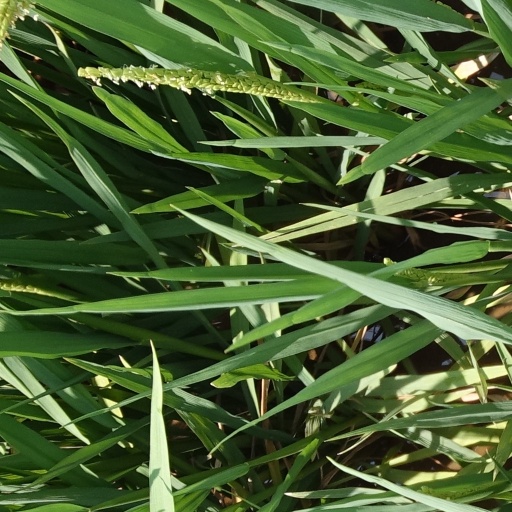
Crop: rice